Francisca Lewin

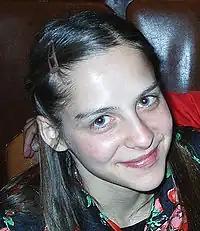
Lewin at a short film festival in Punta Arenas

In 2007, she appeared in three television projects on the state channel. ' is a telenovela in which Lewin plays a young transplanted woman, Elisa, who has a complicated family history. ' is an anthology series that revolves around the loss of virginity of its protagonists. In it, Francisca appears in the chapter "Gonzalo", where the protagonist, played by , is a virgin schoolboy who tries to persuade his girlfriend (Lewin), also a virgin, to have sex. Finally, she appeared in the sitcom ", directed by , where she plays a teenager who inherits a hotel, along with her mother, her stepsister, and the latter's mother.